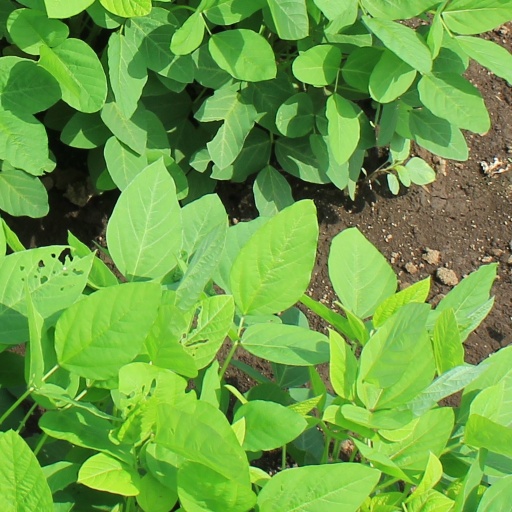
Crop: soybean